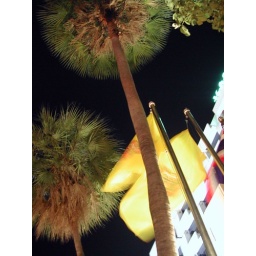
Bangkok, trees in Siam road